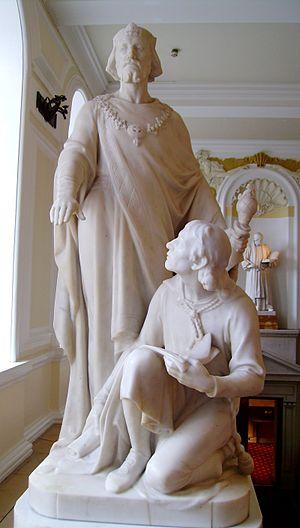
Tŷ Hywel est un bâtiment du domaine parlementaire gallois situé à Cardiff, dans le quartier de Cardiff Bay, au pays de Galles.